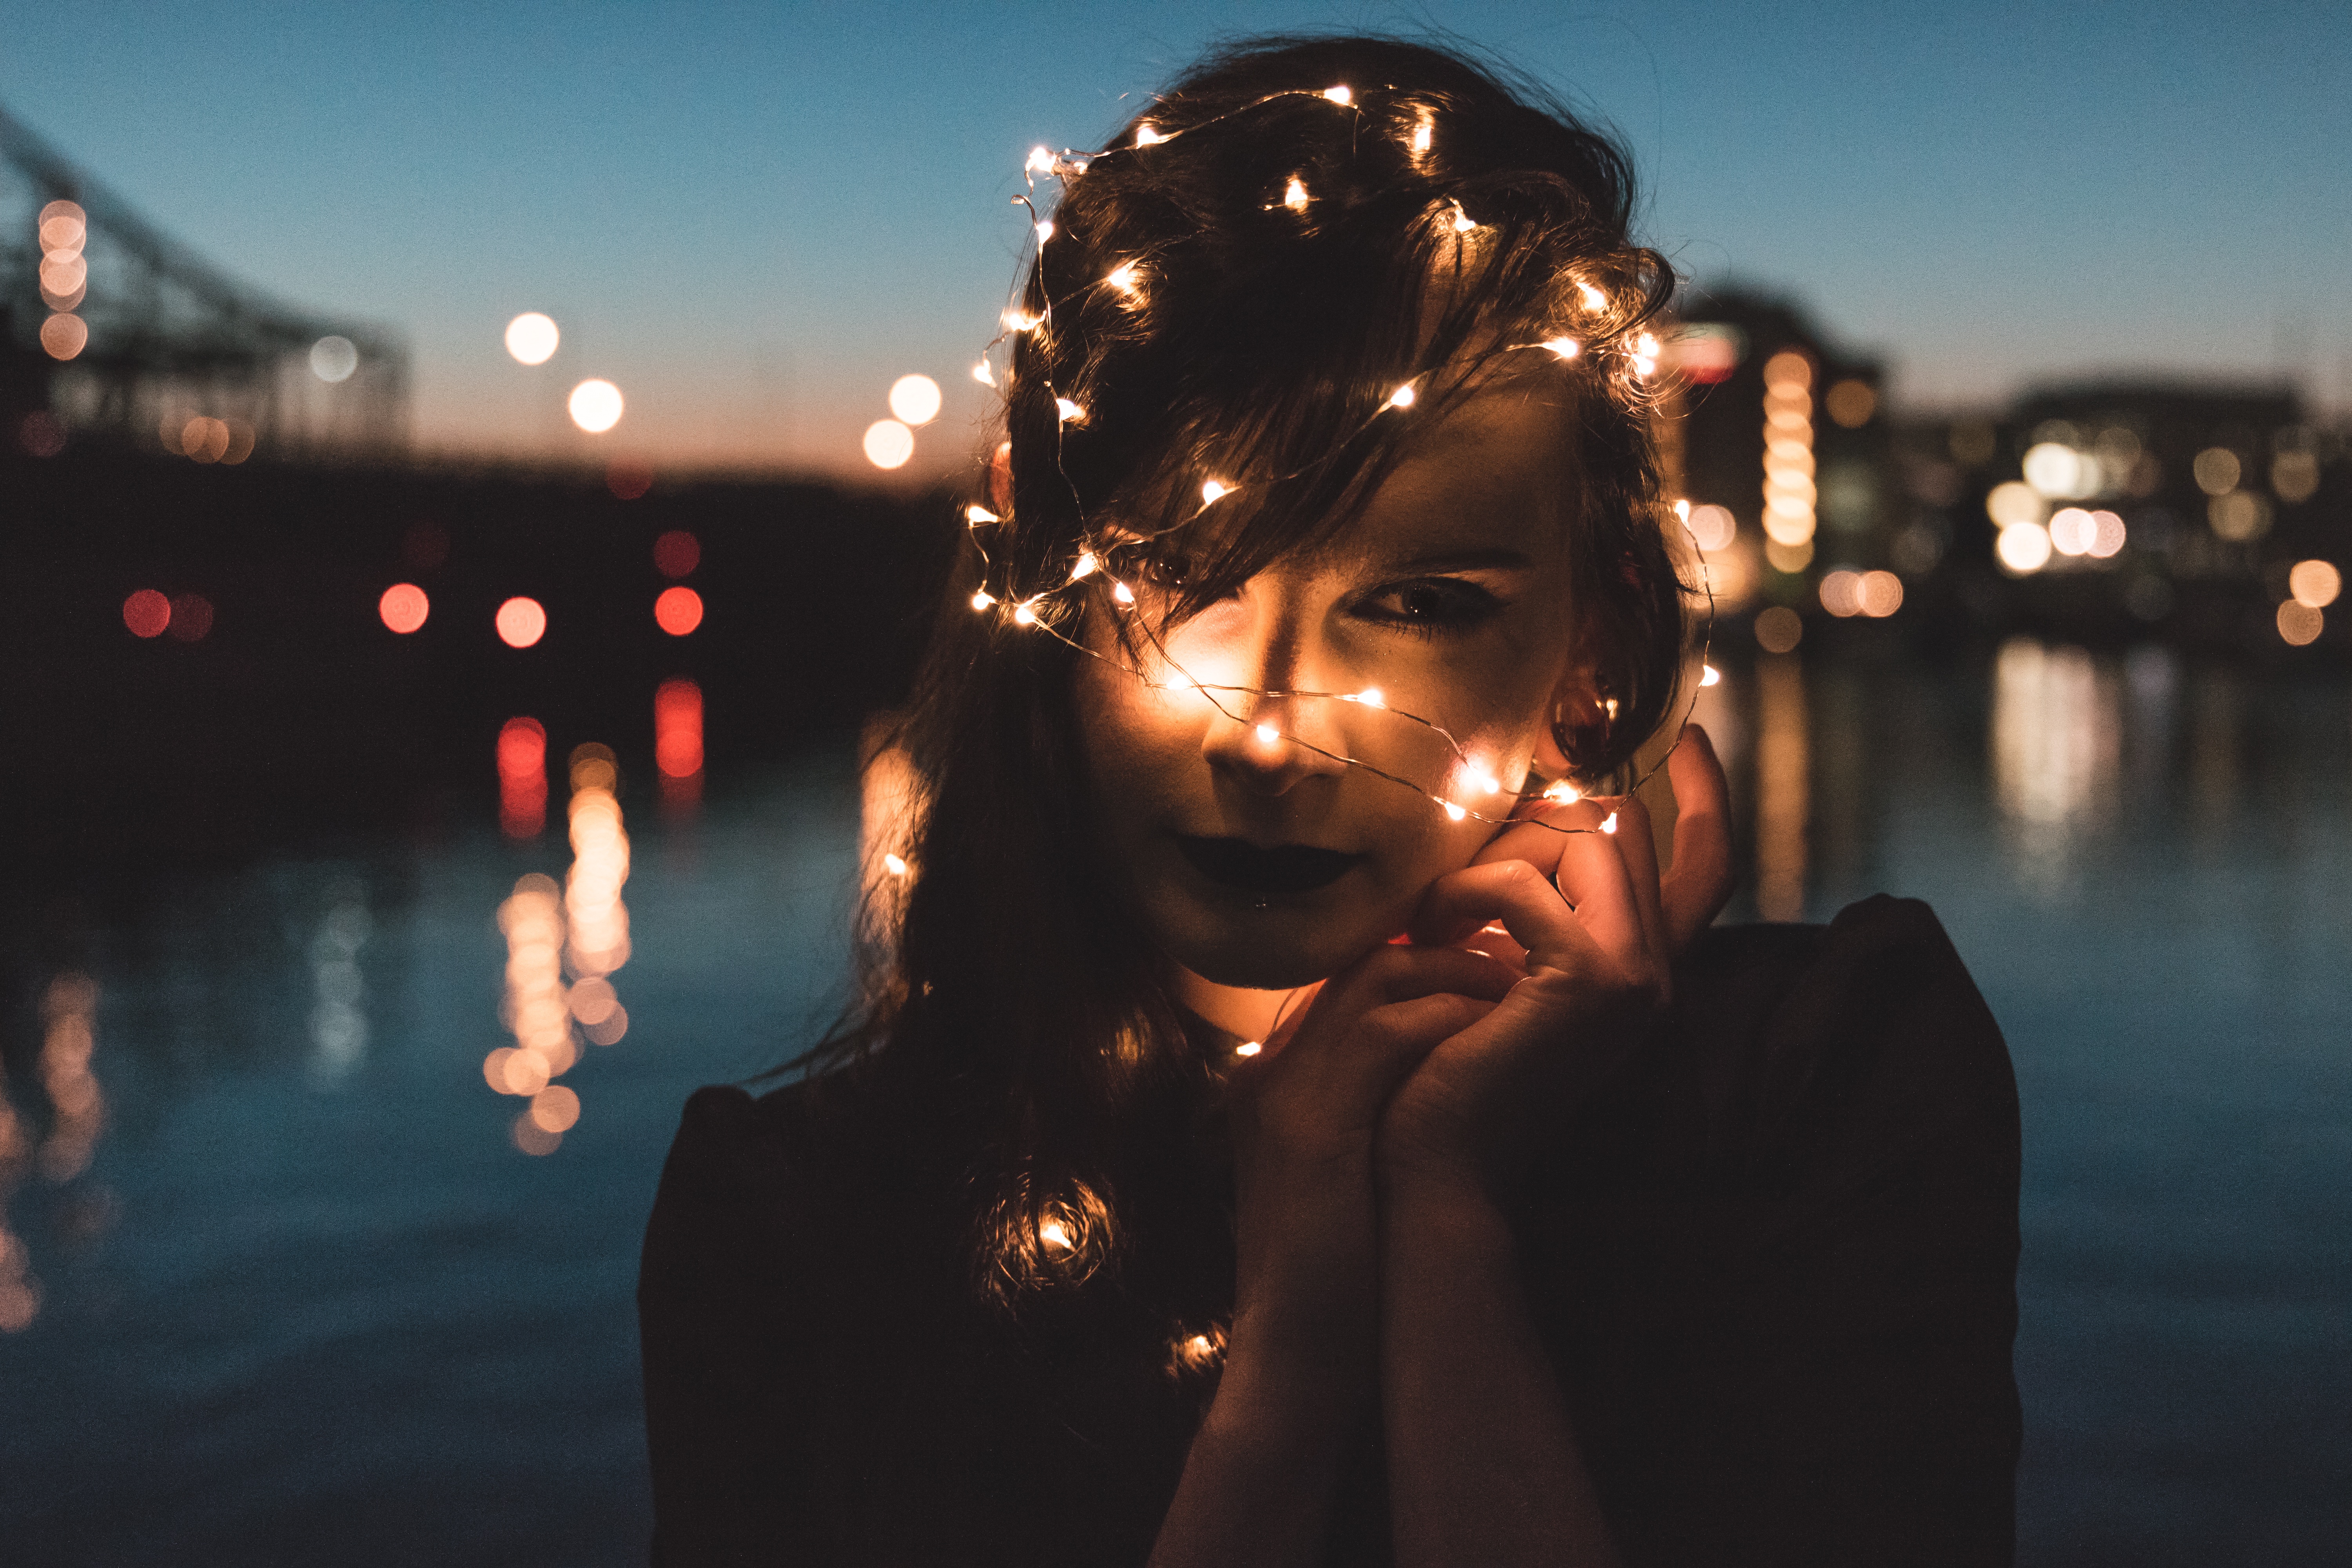
light, night, crowd, evening, reflection, darkness